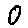
Label: 0